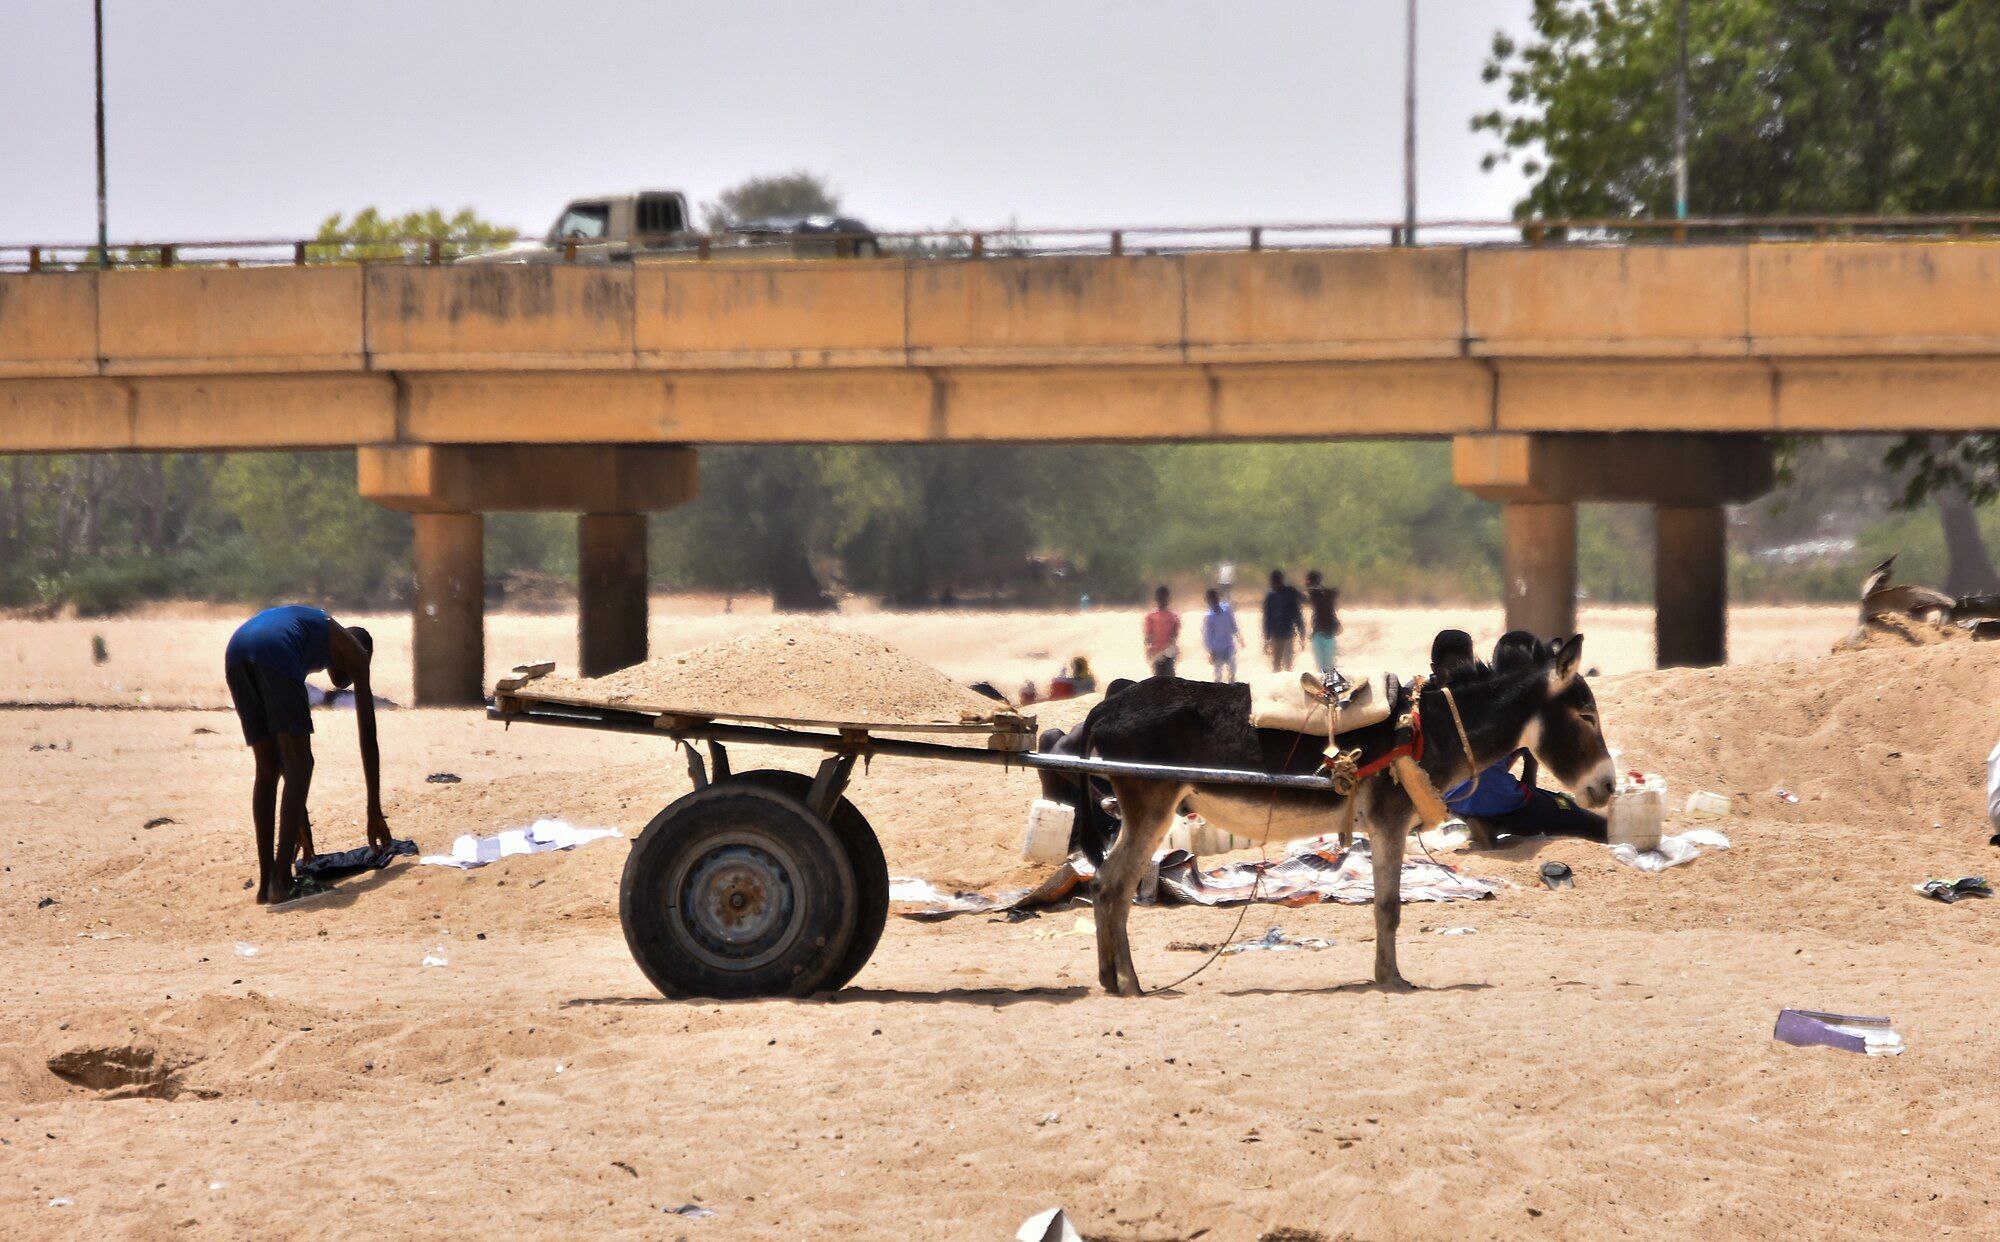
الوصف بالفصحى: حِمارٌ ناقِل للتراب لي أعمال البناء
الوصف بالعامية السودانية: كارو واقف مستني عشان يختو فيه تراب حق البناء
التصنيف: Transportation